GWR 4900 Class 4930 Hagley Hall

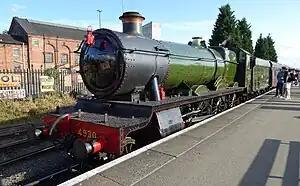
4930 Hagley Hall on the Severn Valley Railway, September 2023.

4930 "Hagley Hall" is a Great Western Railway, 4-6-0 Hall class locomotive, built in May 1929 at Swindon Works to a design by Charles Collett. It is one of eleven of this class that made it into preservation. The locomotive is named after Hagley Hall in Worcestershire.